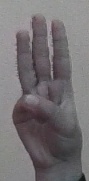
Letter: thaa